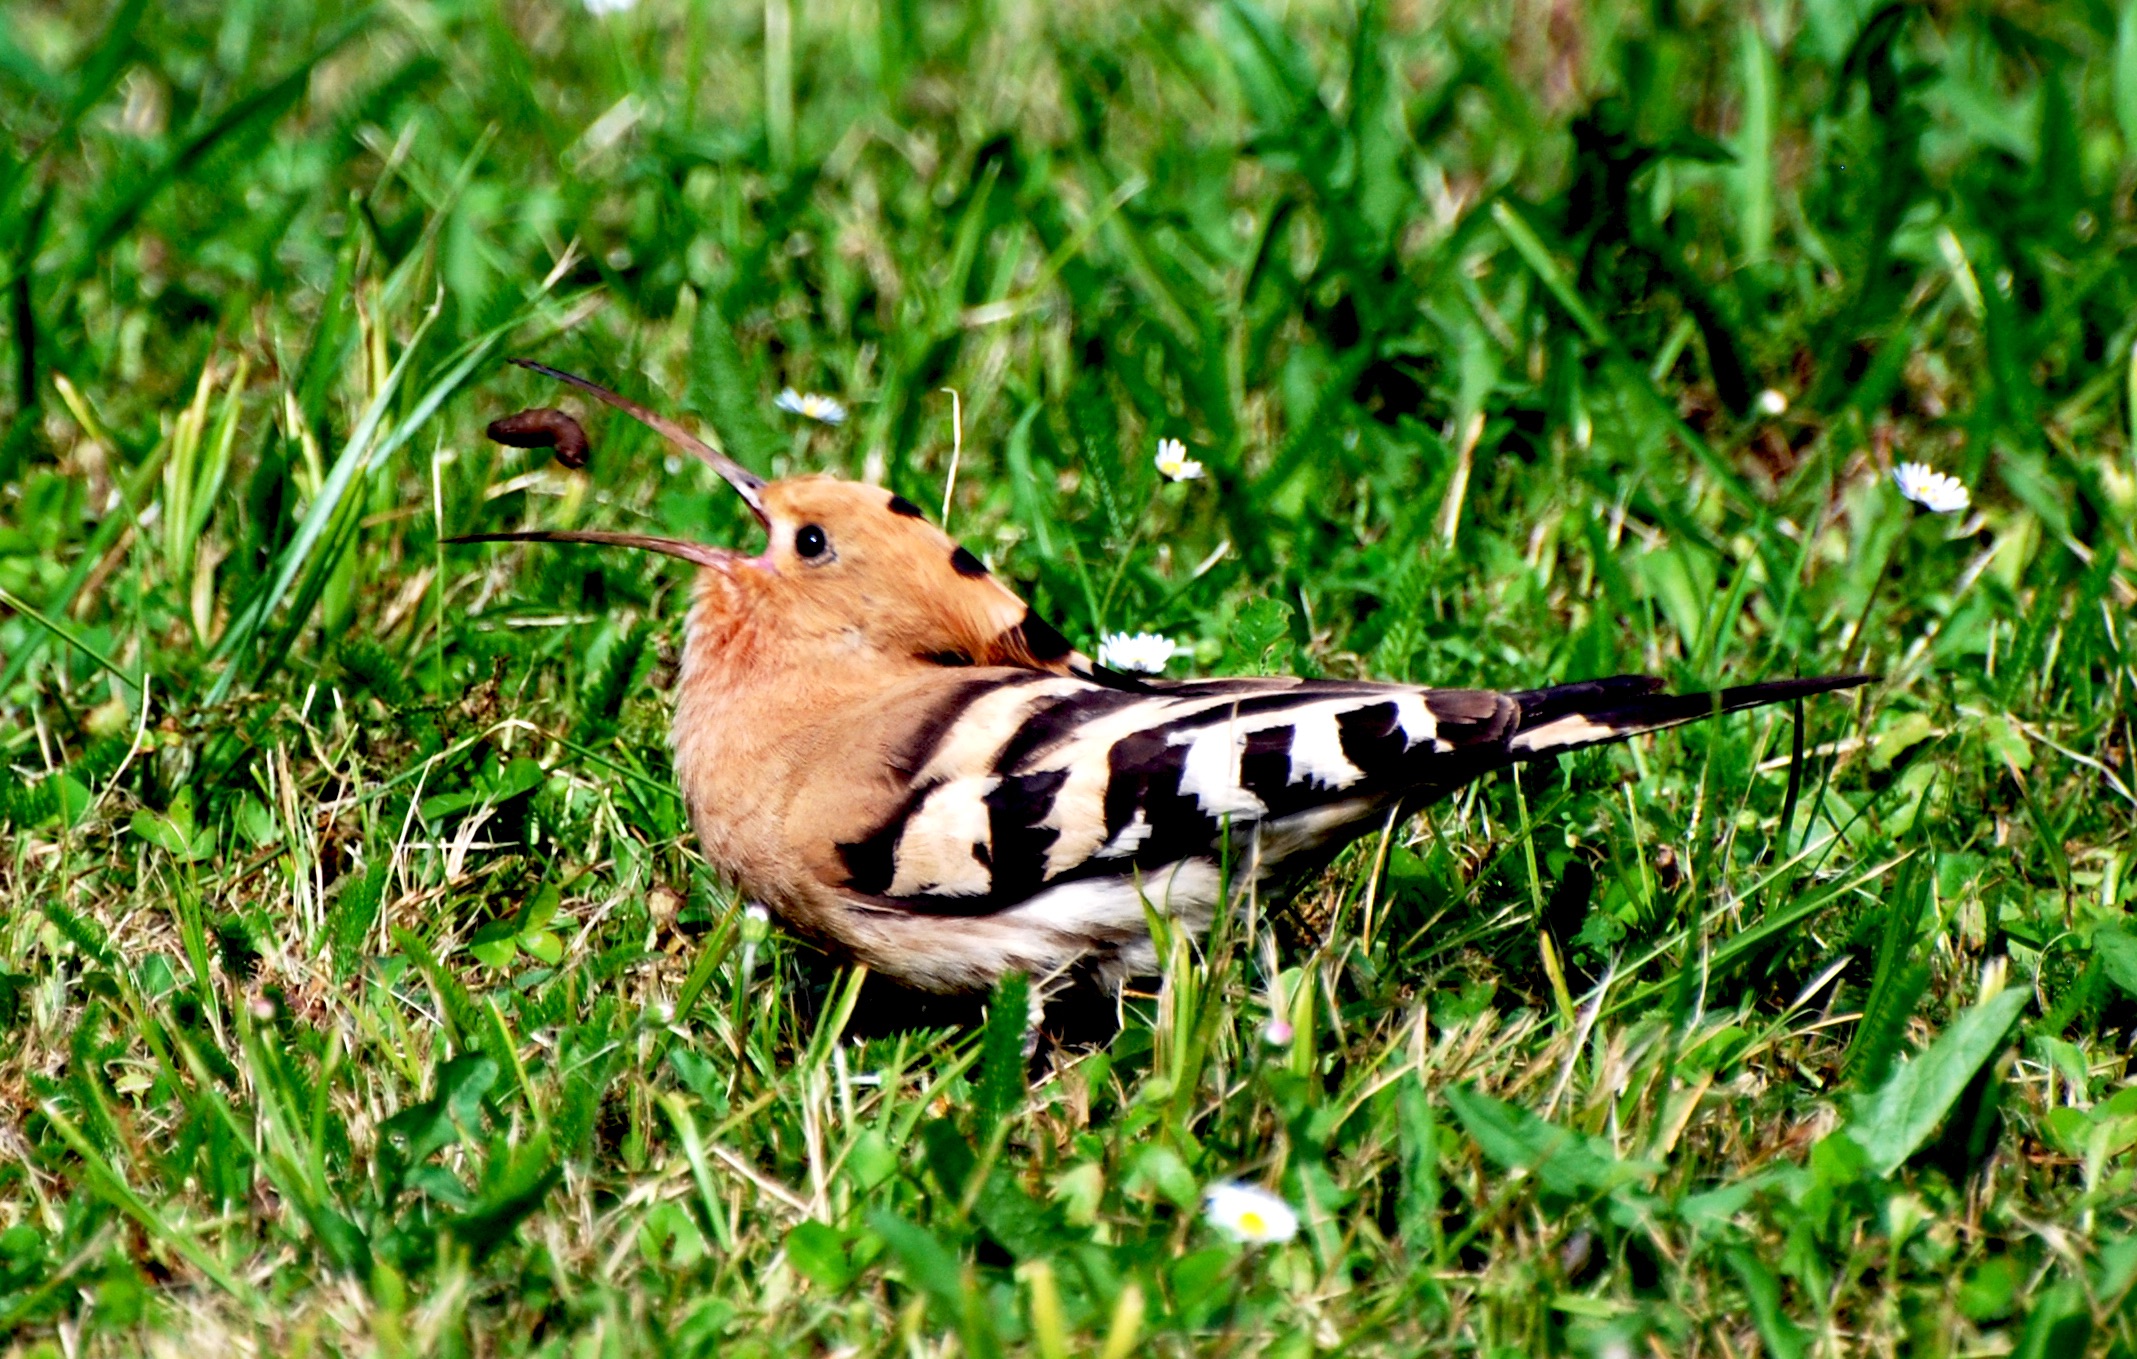
grass, bird, lawn, wildlife, beak, fauna, vertebrate, sparrow, shorebird, perching bird